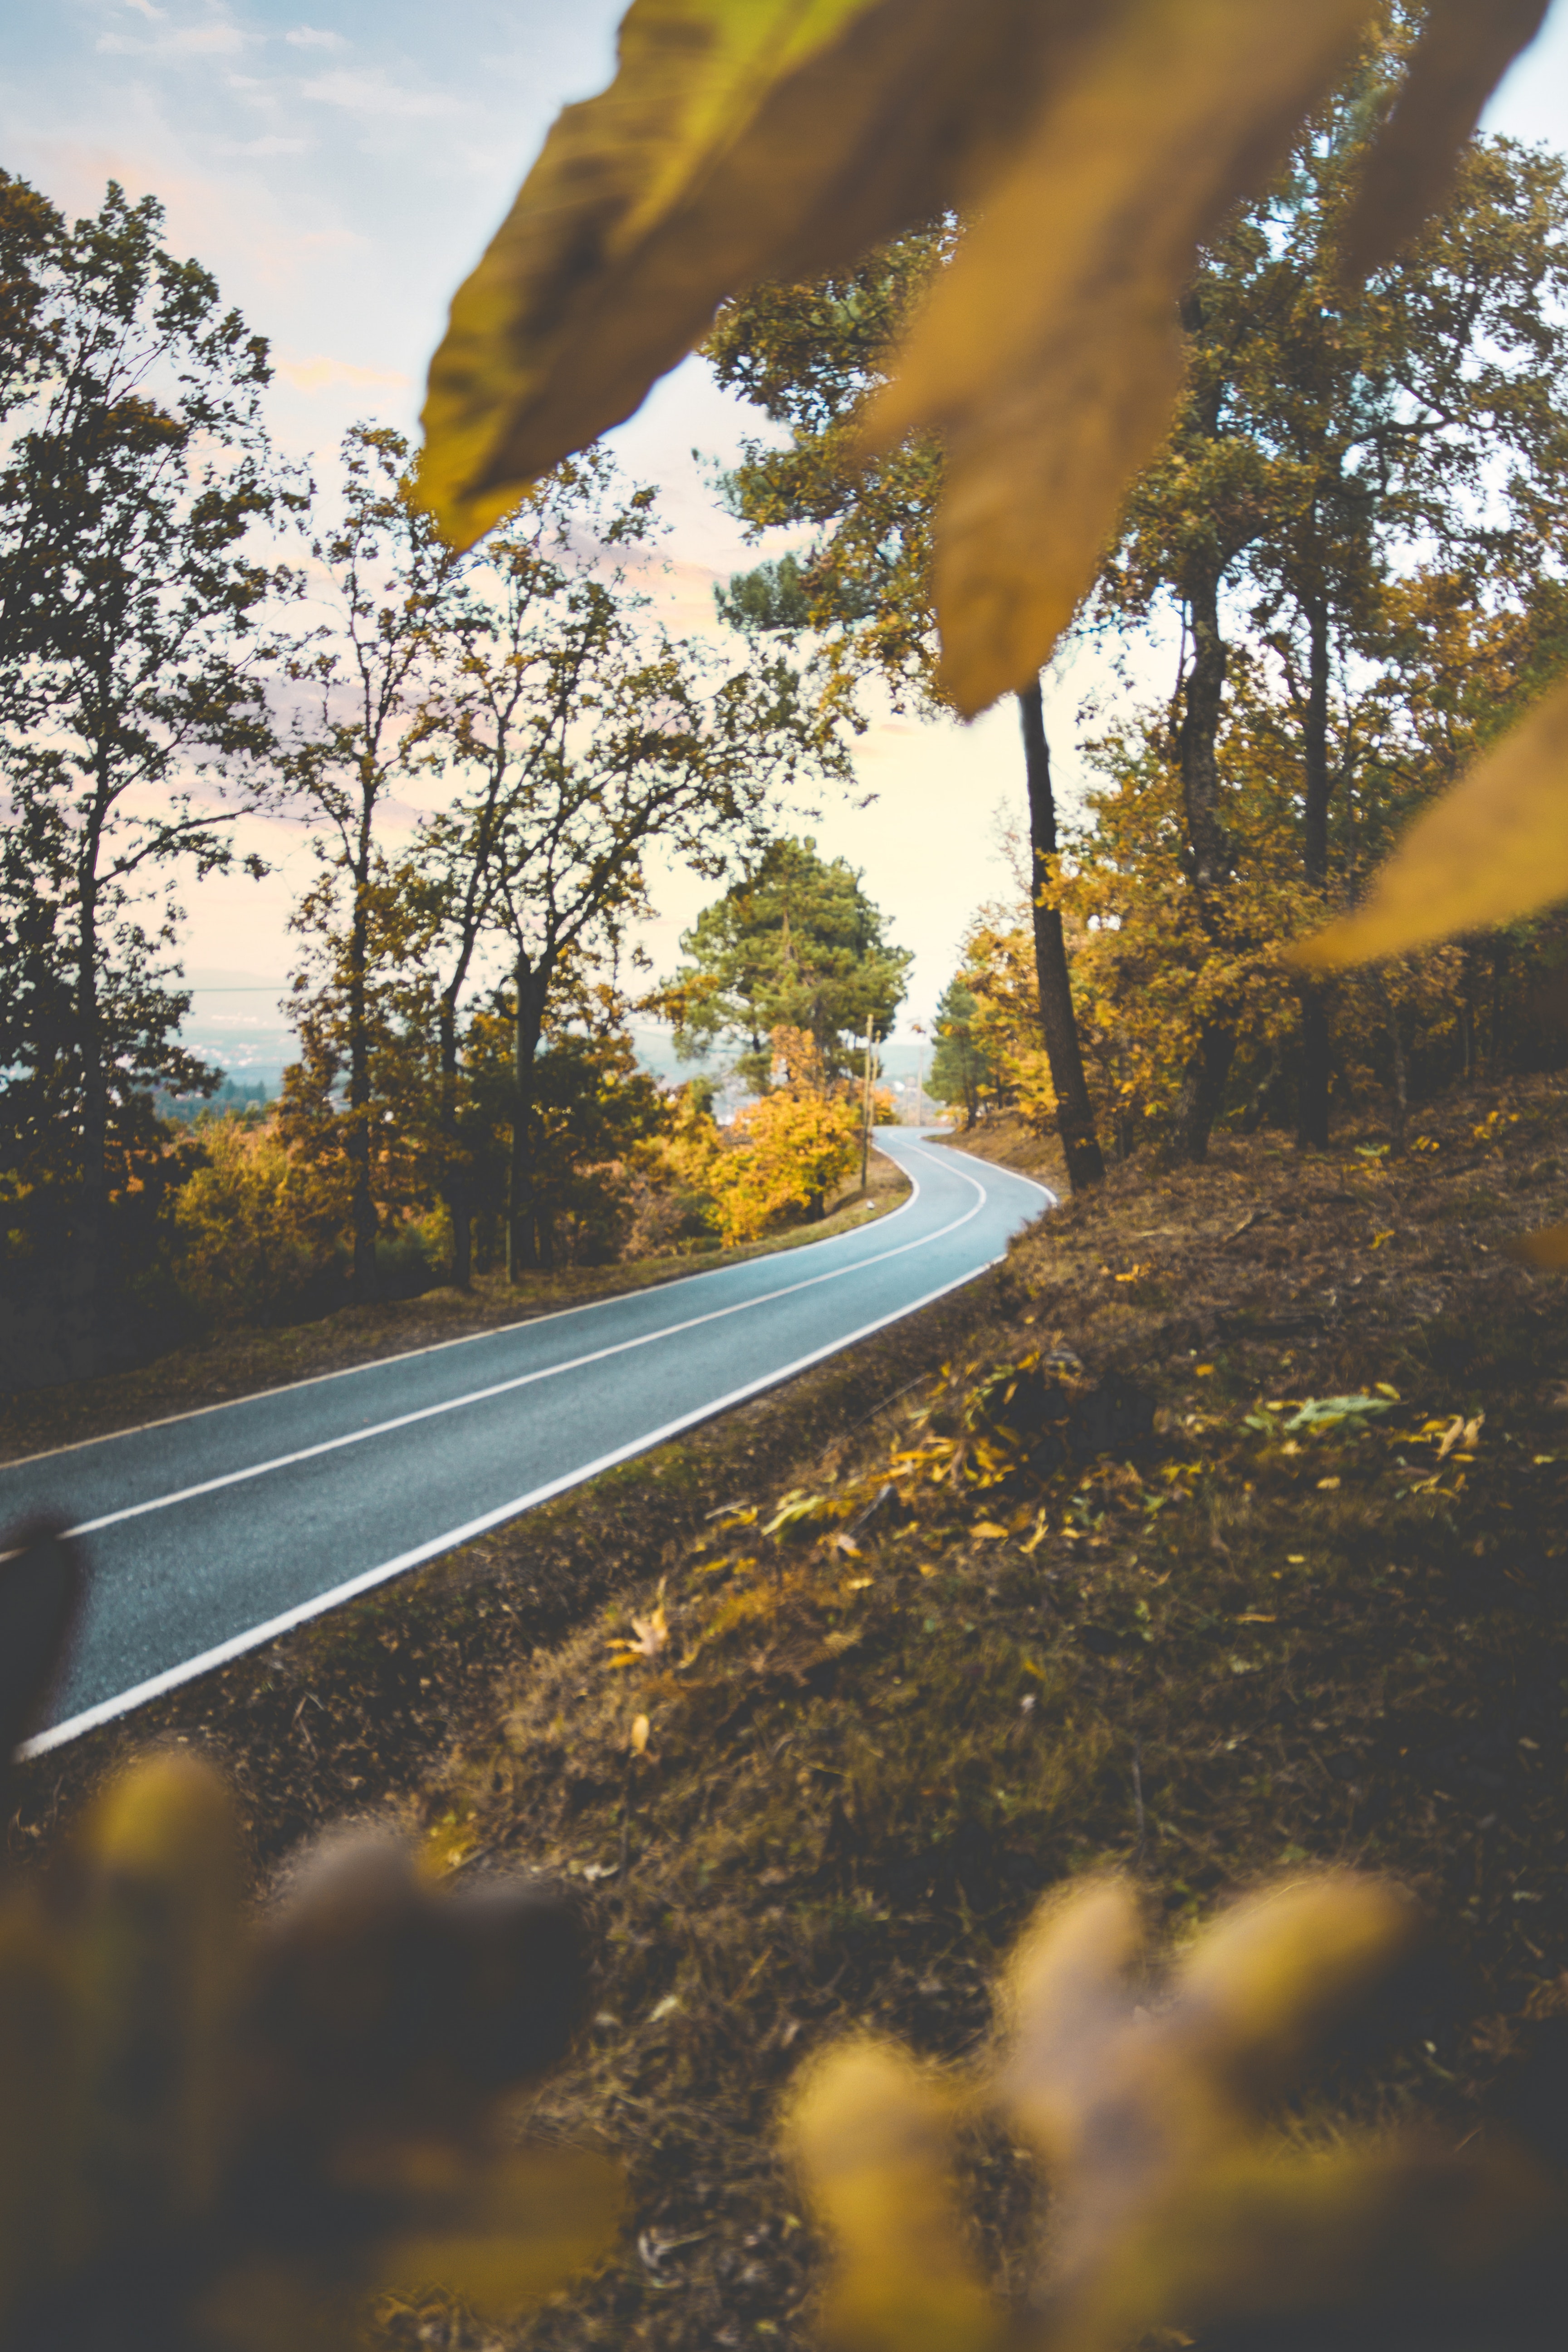
sky, leaf, tree, yellow, road, nature, asphalt, light, autumn, sunlight, road surface, woody plant, morning, infrastructure, lane, cloud, plant, thoroughfare, reflection, branch, highway, landscape, deciduous, guard rail, Tints and shades, street, nonbuilding structure